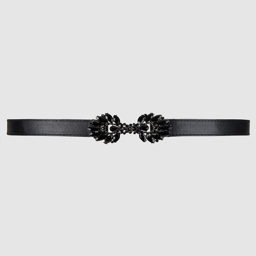
women 's black elastic belt with a metallic buckle